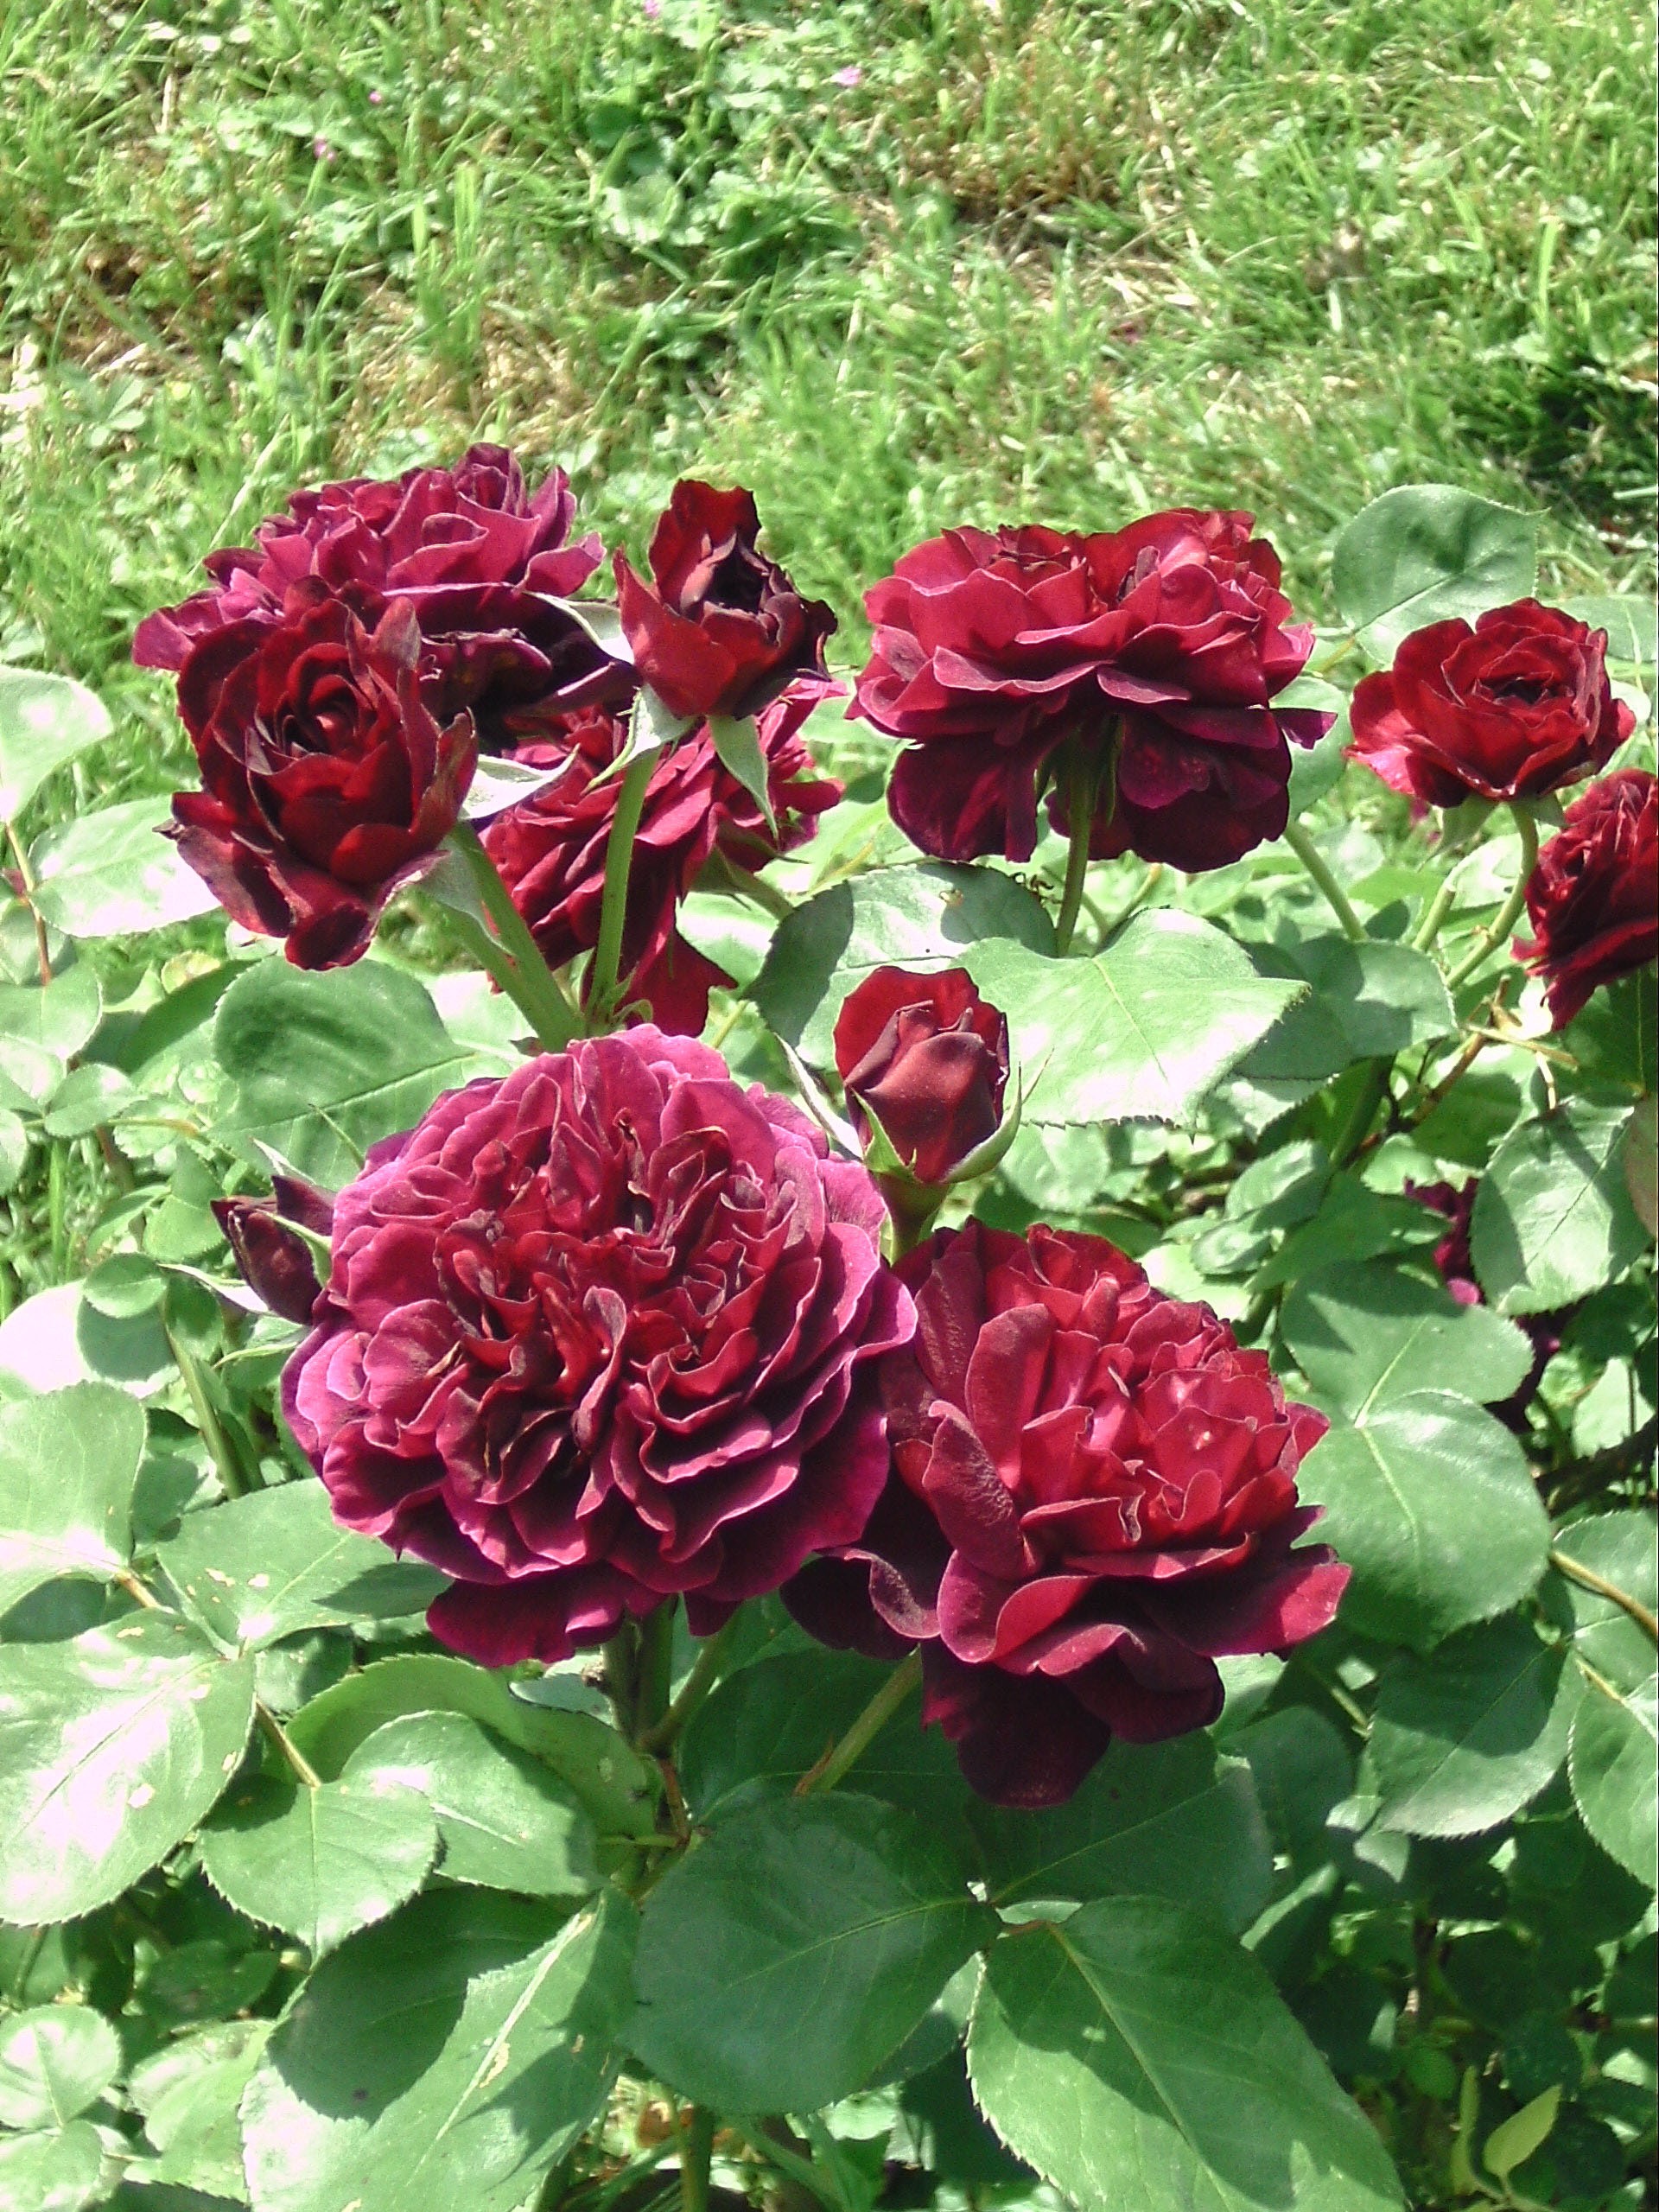
plant, flower, purple, petal, summer, rose, garden, flora, rose bush, flowers, roses, english, bud, austin, peony, floribunda, flowering plant, garden roses, english rose, rose family, schwarzrot, annual plant, land plant, rosa centifolia, rose order, trade cant